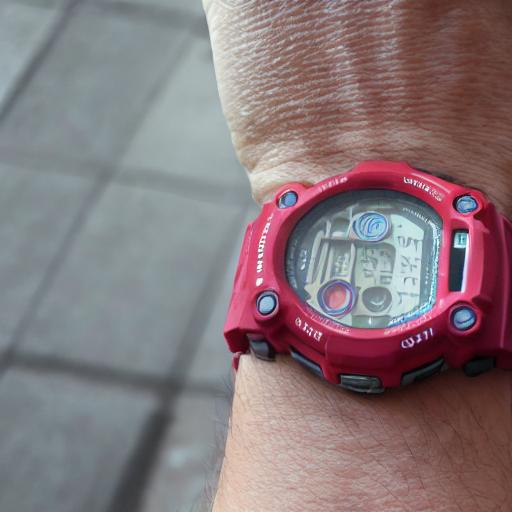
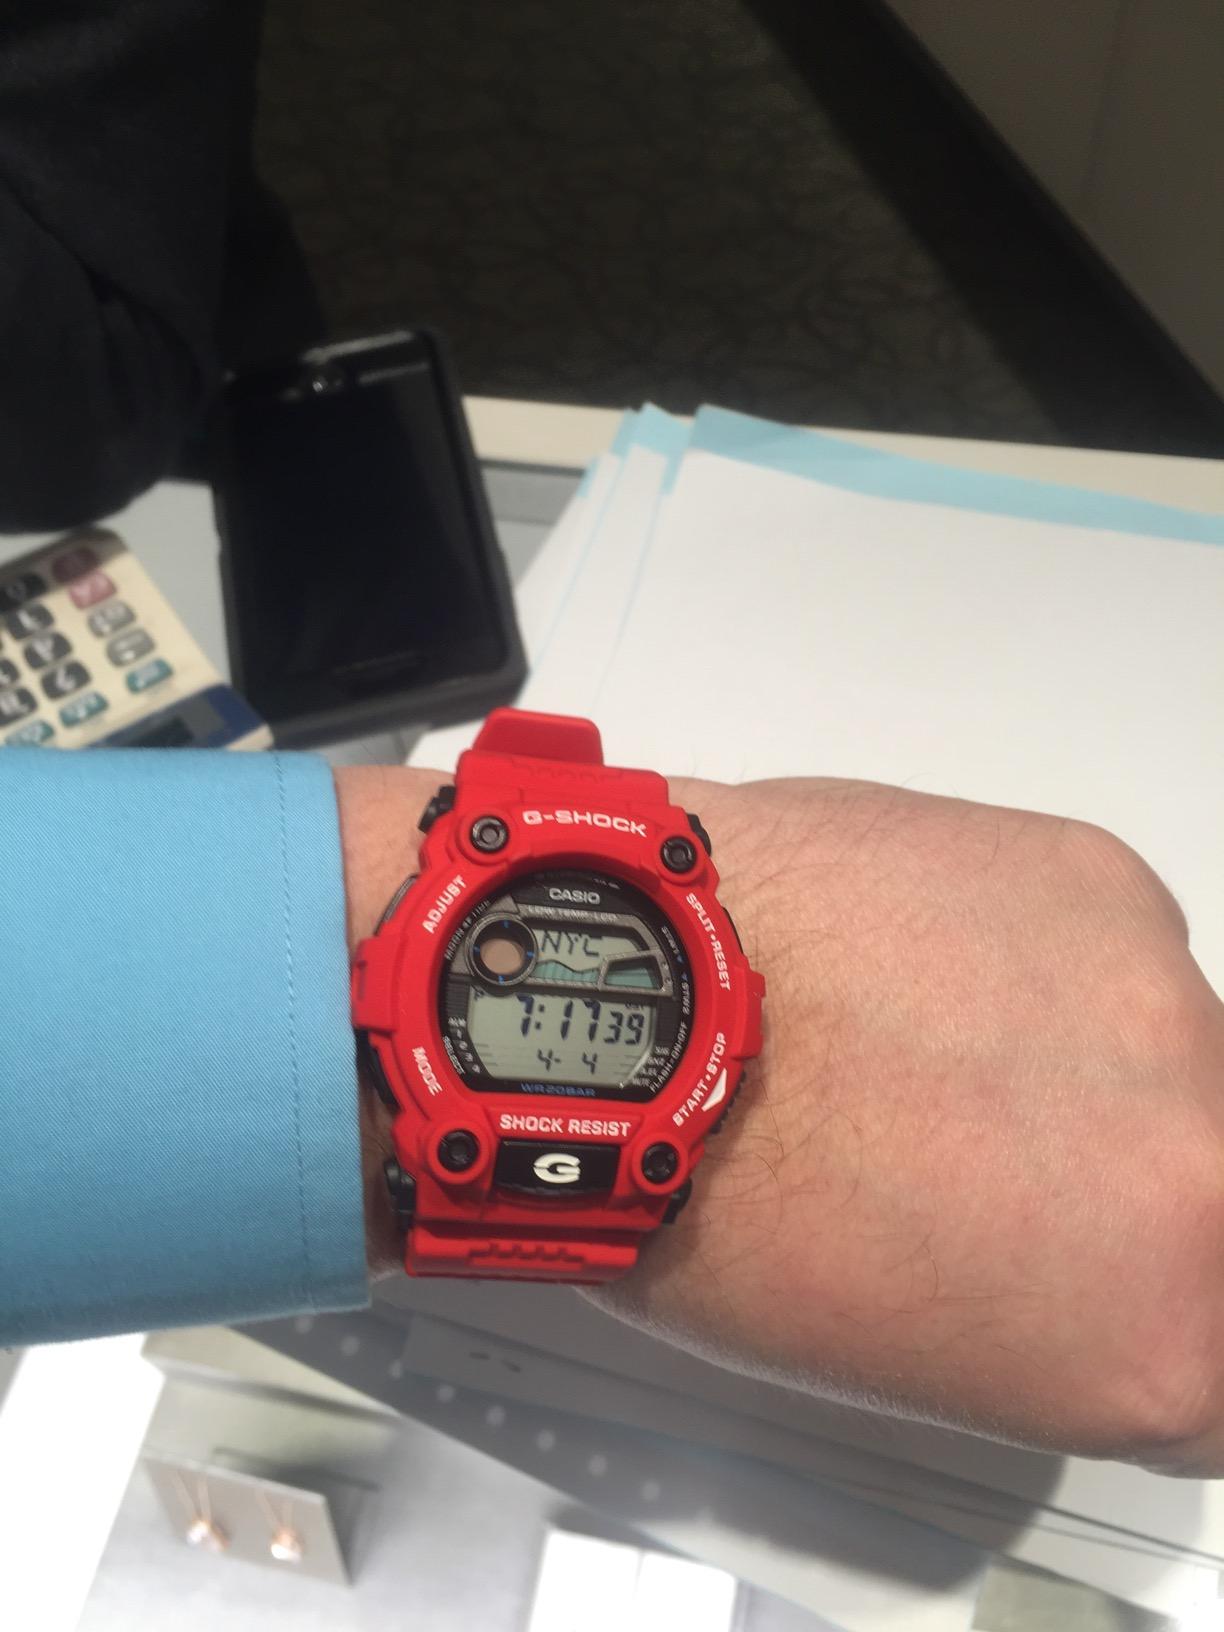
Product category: accessories_watch
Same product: no